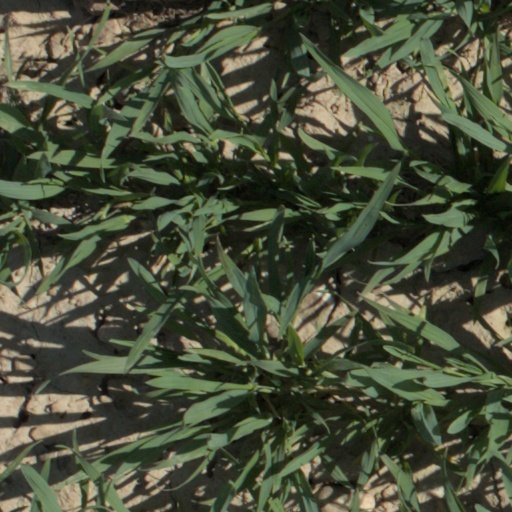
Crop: wheat